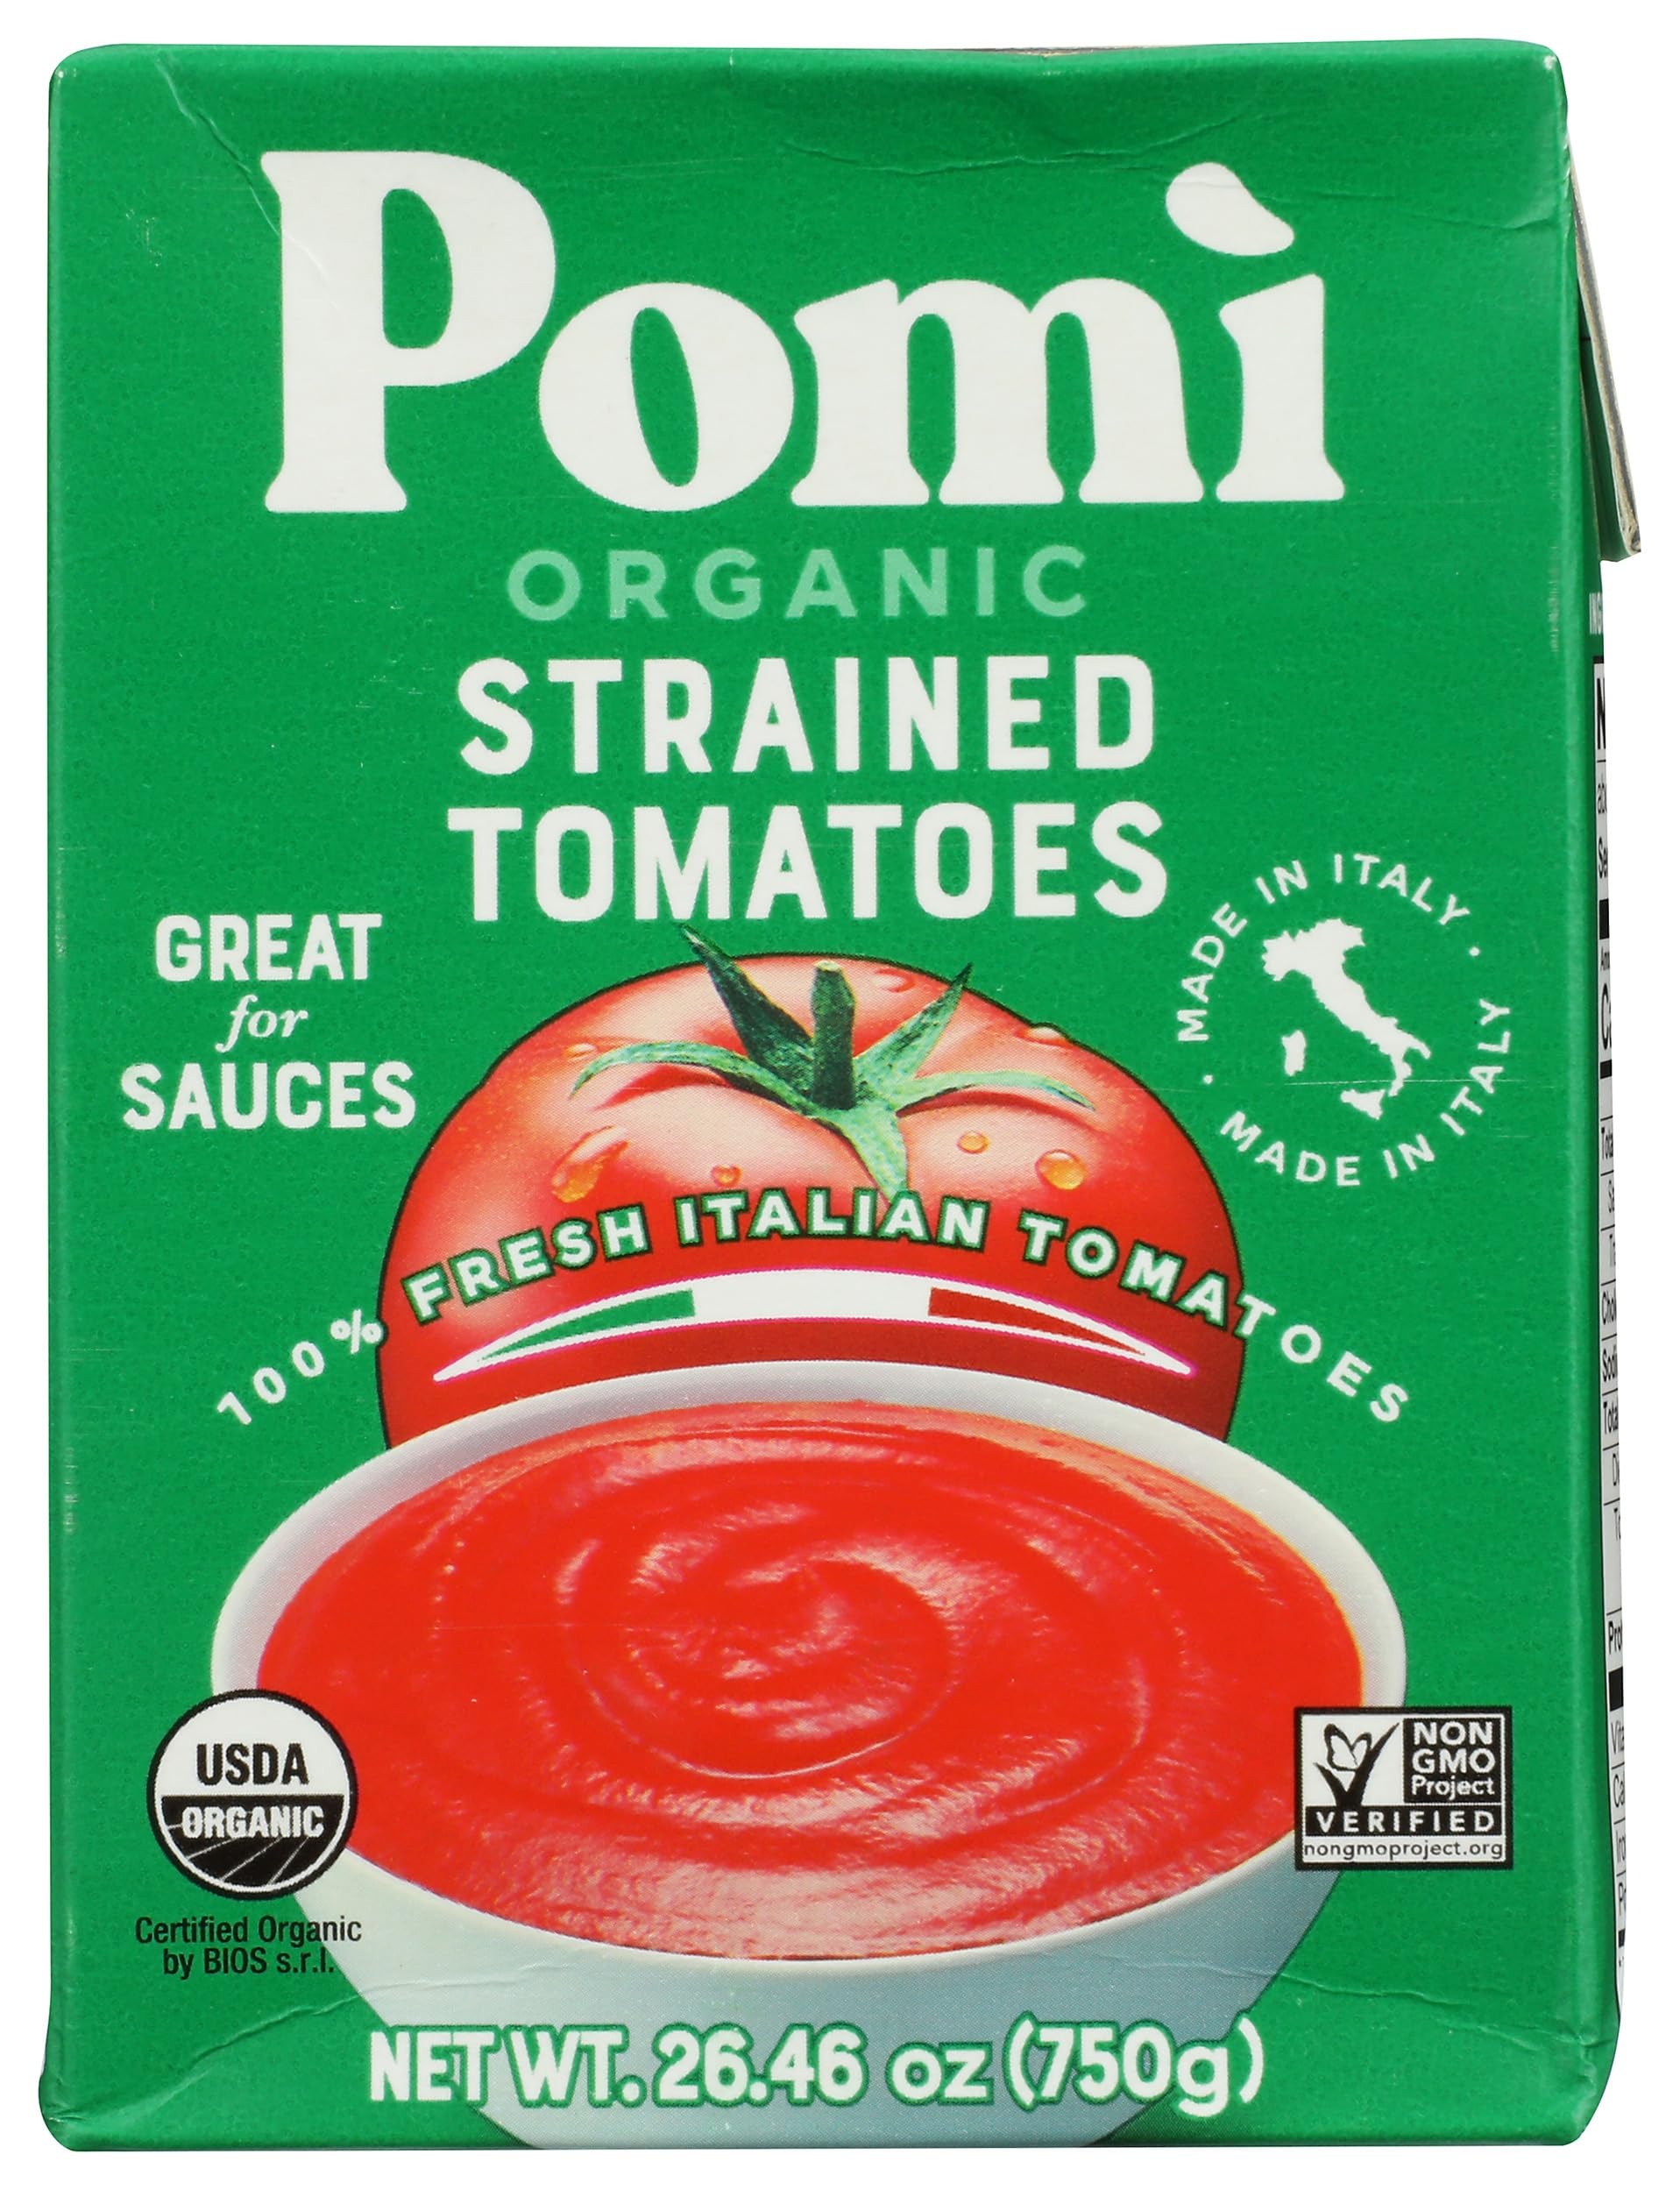
Item Name: Pomi USDA Organic Strained Tomatoes, 26.46 Ounce
Bullet Point 1: Organic Strained Tomatoes
Bullet Point 2: Product of Italy
Bullet Point 3: Try blending these with oil, salt, pepper, and some seasoning for your own home made pasta sauce
Bullet Point 4: Wonderful ingredient for several meals and soups
Value: 26.46
Unit: Ounce

Price: 7.865